Portable media player

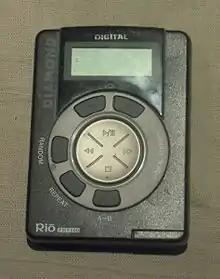
Rio PMP300, one of the earliest marketed DAPs, which plays music in the MP3 format.

Many players have a built-in electret microphone which allows recording. Usually recording quality is poor, suitable for speech but not music. There are also professional-quality recorders suitable for high-quality music recording with external microphones, at prices starting at a few hundred dollars.